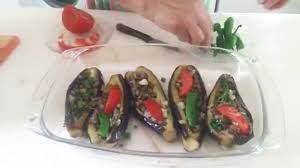
Yemek: karniyarik